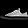
Label: Sneaker